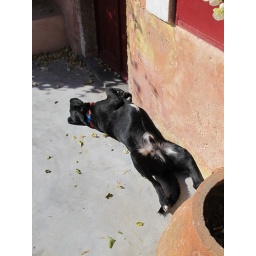
A dog sleeping in Santorini, Greece